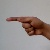
The image shows a hand gesture representing the letter 'G' in Indian Sign Language.